Off (video game)

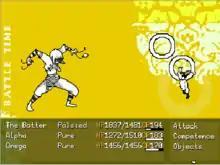
Gameplay screenshot of "Off", in which the main character, the Batter, alongside two of his Add-Ons, is fighting a boss named Sucre

The gameplay of "Off" is similar to that of classic RPGs. The Batter advances by leveling up, acquiring new party members, and upgrading his statistics, such as attack and defense, as well as gaining special abilities termed "competences". Unlike similar games that function in a turn based system, OFF uses a system in which a character is able to attack once a cooldown has passed, meaning enemies and players are able to attack each other at the same time. This system serves to encourage players to make fast decisions in combat. The player can allow combat to take place automatically by selecting the "Auto" option during encounters, which will make the Batter and his Add-Ons act without player input. The battle system also features an unorthodox element system, where rather than "classic" elements often found in RPGs, such as fire or ice, "Off" uses bizarre elements more commonly thought of as materials: smoke, metal, plastic, meat, and sugar.